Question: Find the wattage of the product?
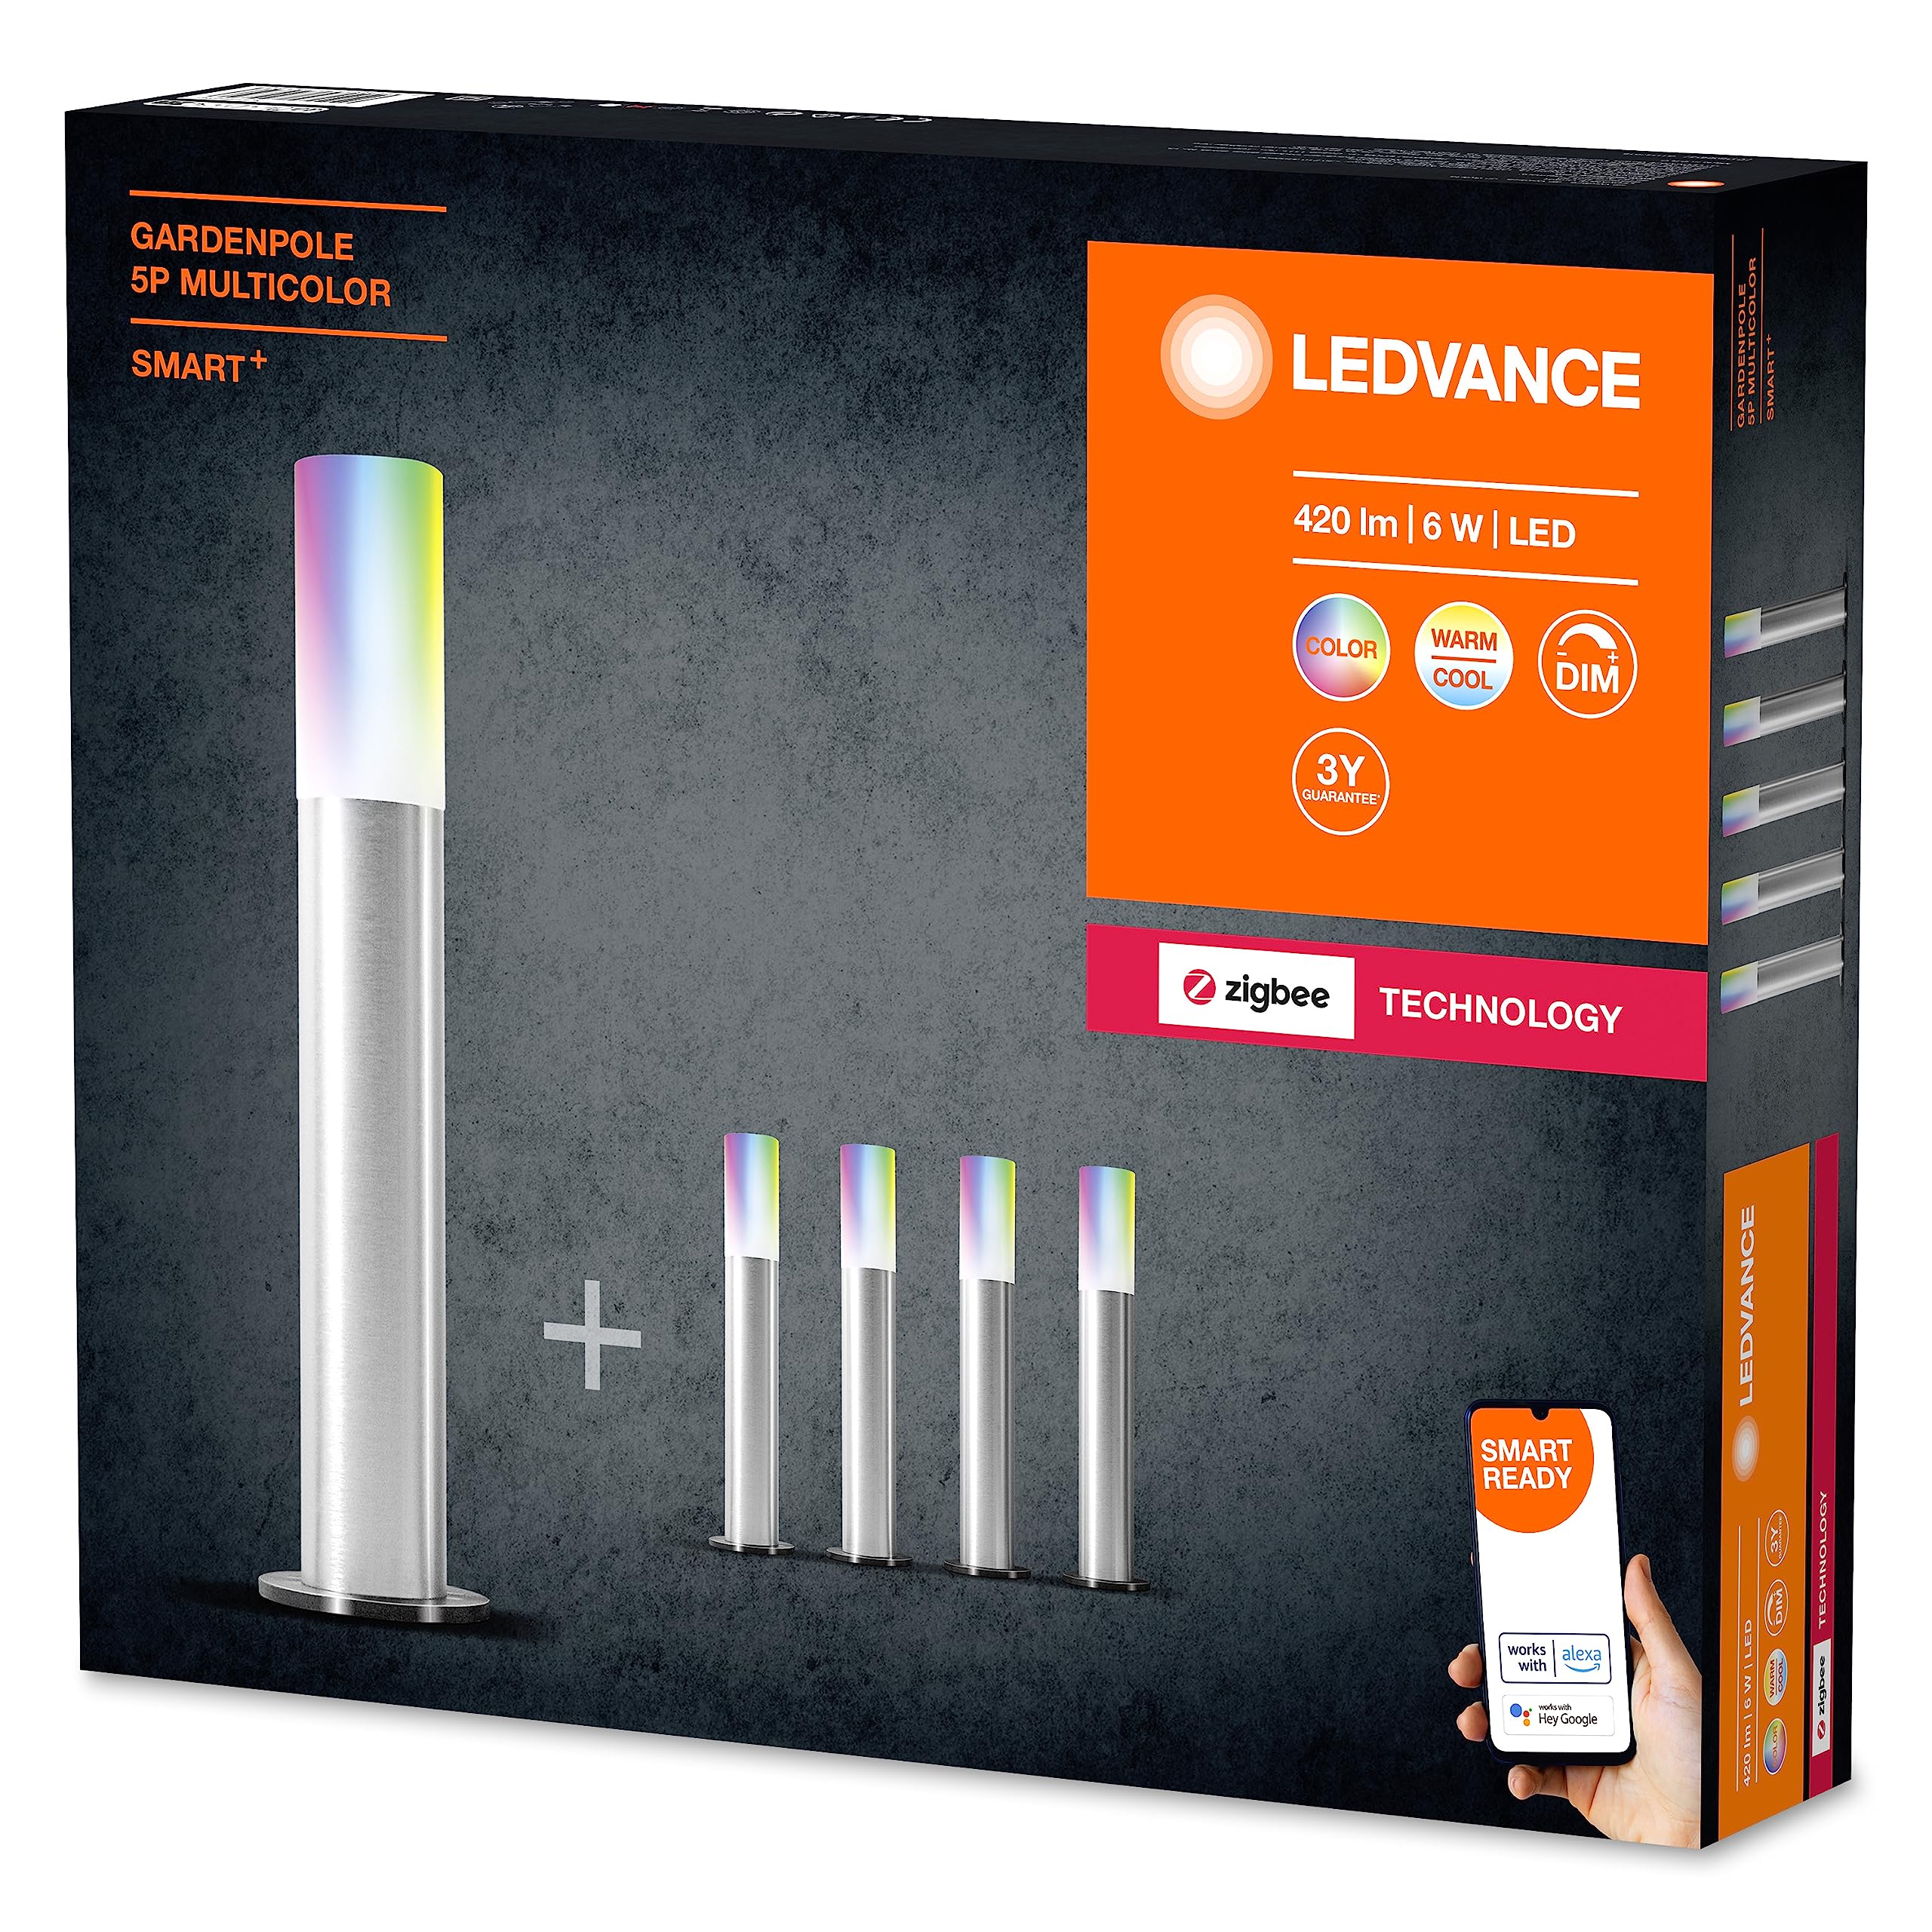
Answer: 6.0 watt